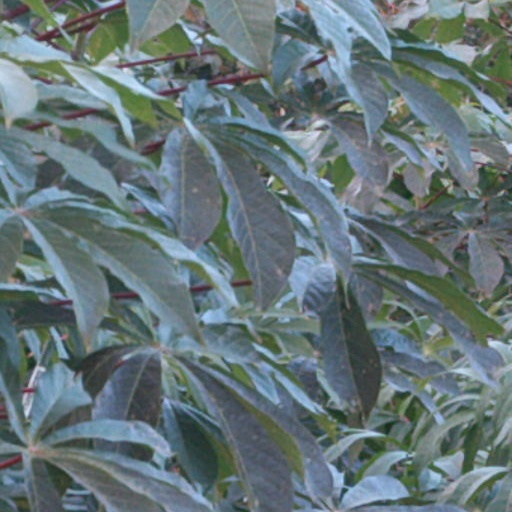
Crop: cassava